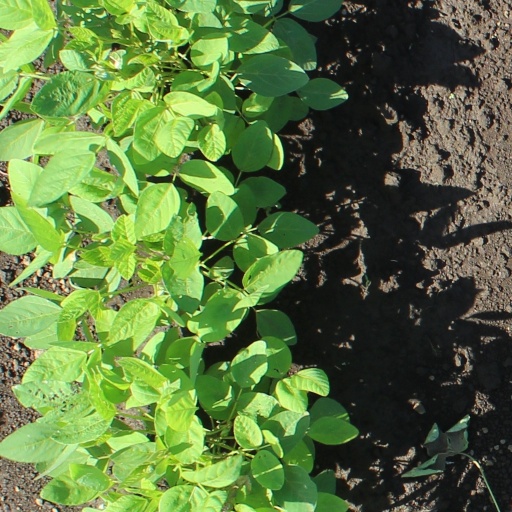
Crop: soybean